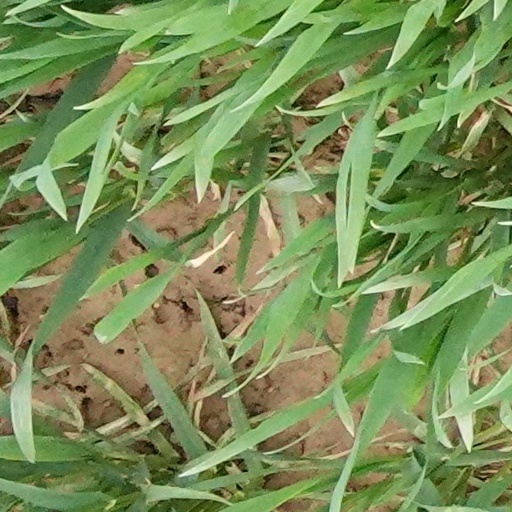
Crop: wheat